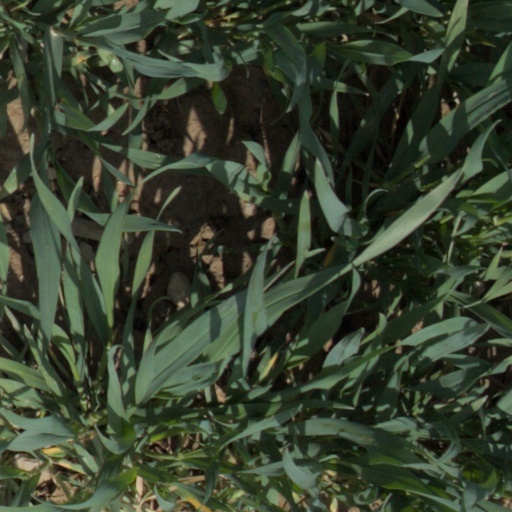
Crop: wheat